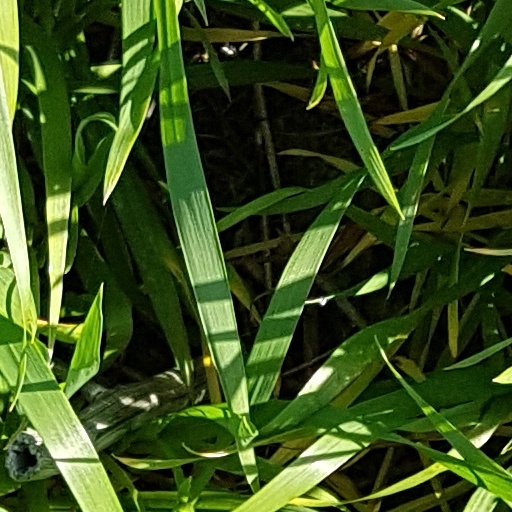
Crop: wheat